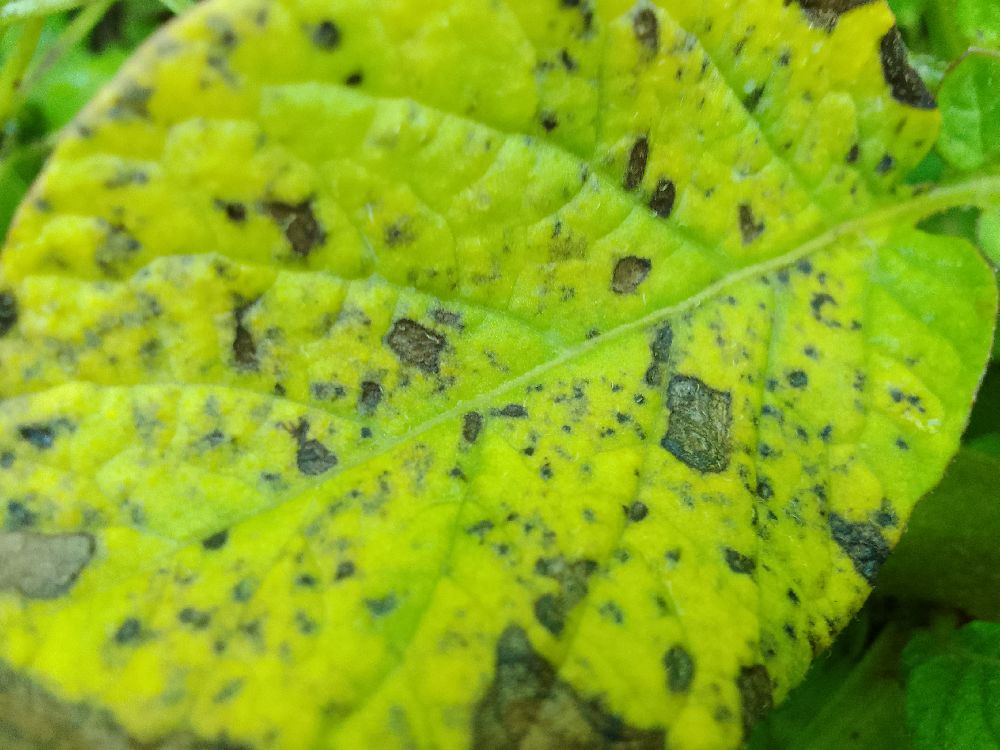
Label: Early blight